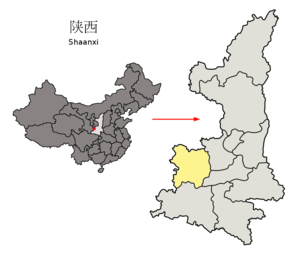
Baoji
Baoji-prefekturets beliggenhed i Shaanxi
Baoji er en kinesisk by på præfekturniveau i provinsen Shaanxi i det nordlige Kina.